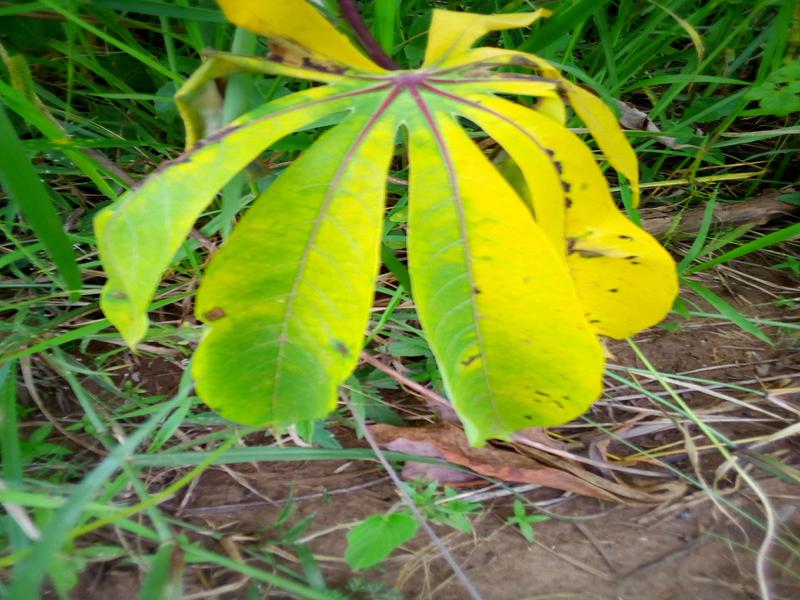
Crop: cassava
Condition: healthy